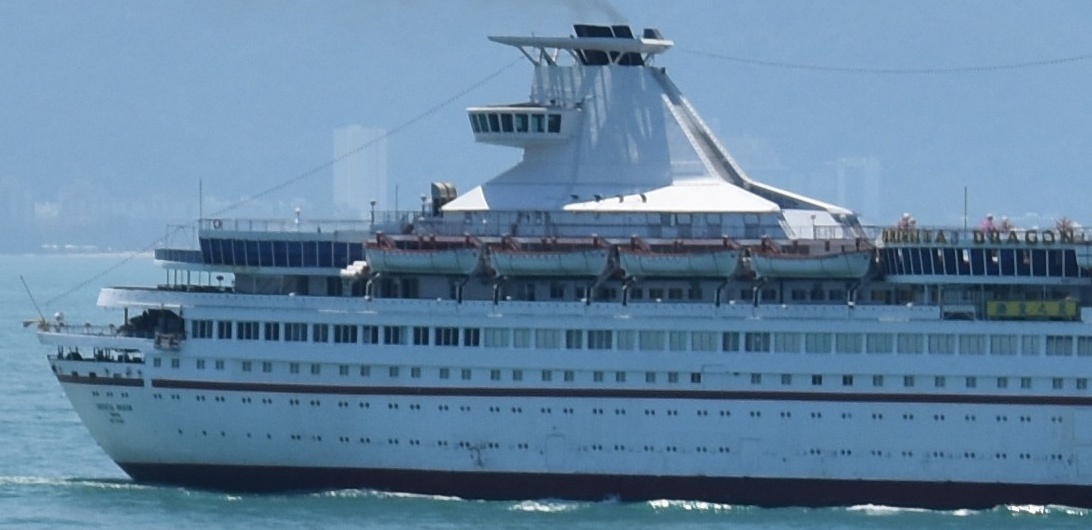
Vehicle type: Ships